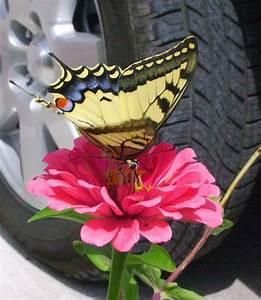
butterfly